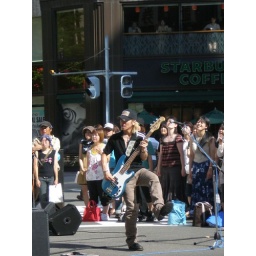
Japan rock guy in the street in downtown Sapporo